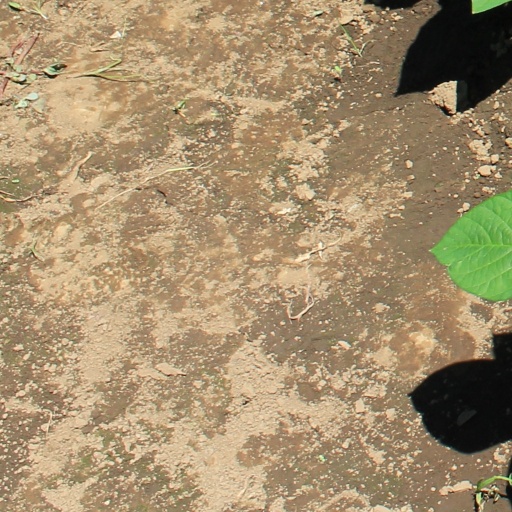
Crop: soybean